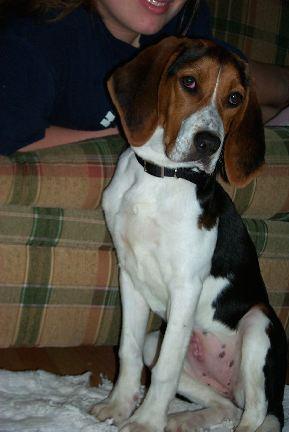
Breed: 216-n000063-Walker_hound